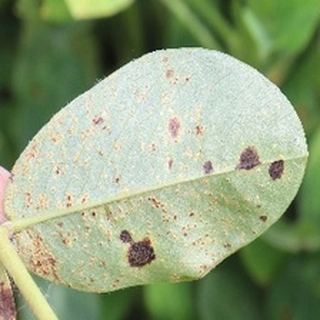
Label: groundnut_rust